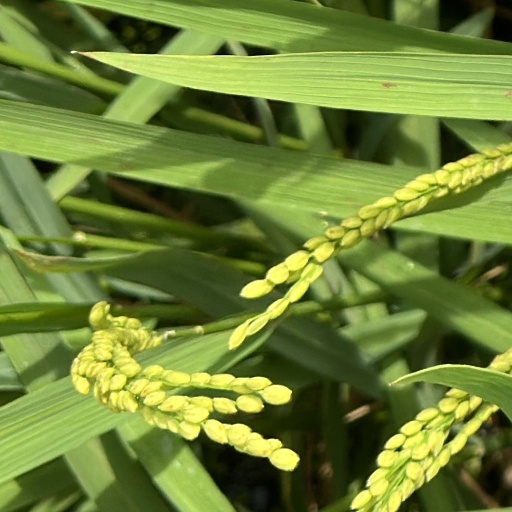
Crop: rice